Songket

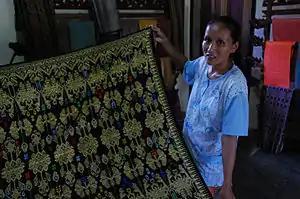
Sasak traditional songket, Lombok

There are two categories of songket weaving equipments; the main weaving equipment made from wooden or bamboo frame; and the supporting equipment which includes thread stretching tool, motif making tool, thread inserting and picking tools. The materials for making songket consist of cotton or silk threads or other fibers as the base fabric and decoration threads made from golden, silver or silk threads. It is believed that in ancient times, real gold threads were used to create songket; the cotton threads were run along heated liquid gold, coating the cotton and creating gold thread. However today because the scarcity and the expensiveness of real gold threads, imitation gold or silver threads are commonly used instead.